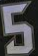
Number: 5